OPEC

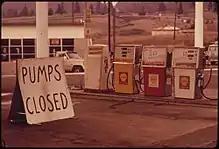
An undersupplied US gasoline station, closed during the oil embargo in 1973

The oil market was tight in the early 1970s, which reduced the risks for OPEC members in nationalising their oil production. One of the major fears for OPEC members was that nationalisation would cause a steep decline in the price of oil. This prompted a wave of nationalisations in countries such as Libya, Algeria, Iraq, Nigeria, Saudi Arabia and Venezuela. With greater control over oil production decisions and amid high oil prices, OPEC members unilaterally raised oil prices in 1973, prompting the 1973 oil crisis.